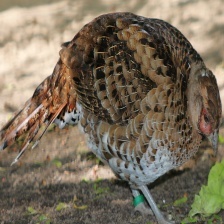
Species: ELLIOTS  PHEASANT
Scientific name: SYRMATICUS ELLIOTI